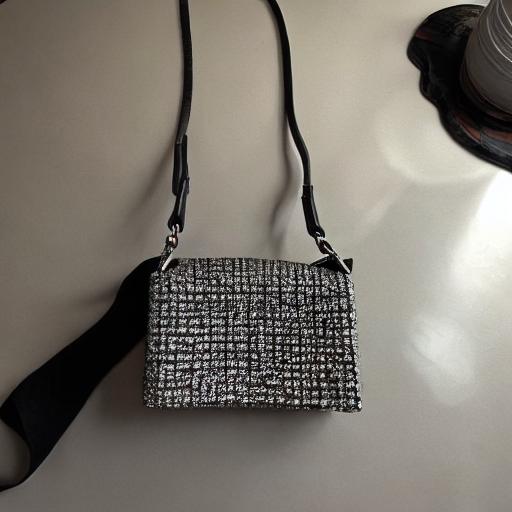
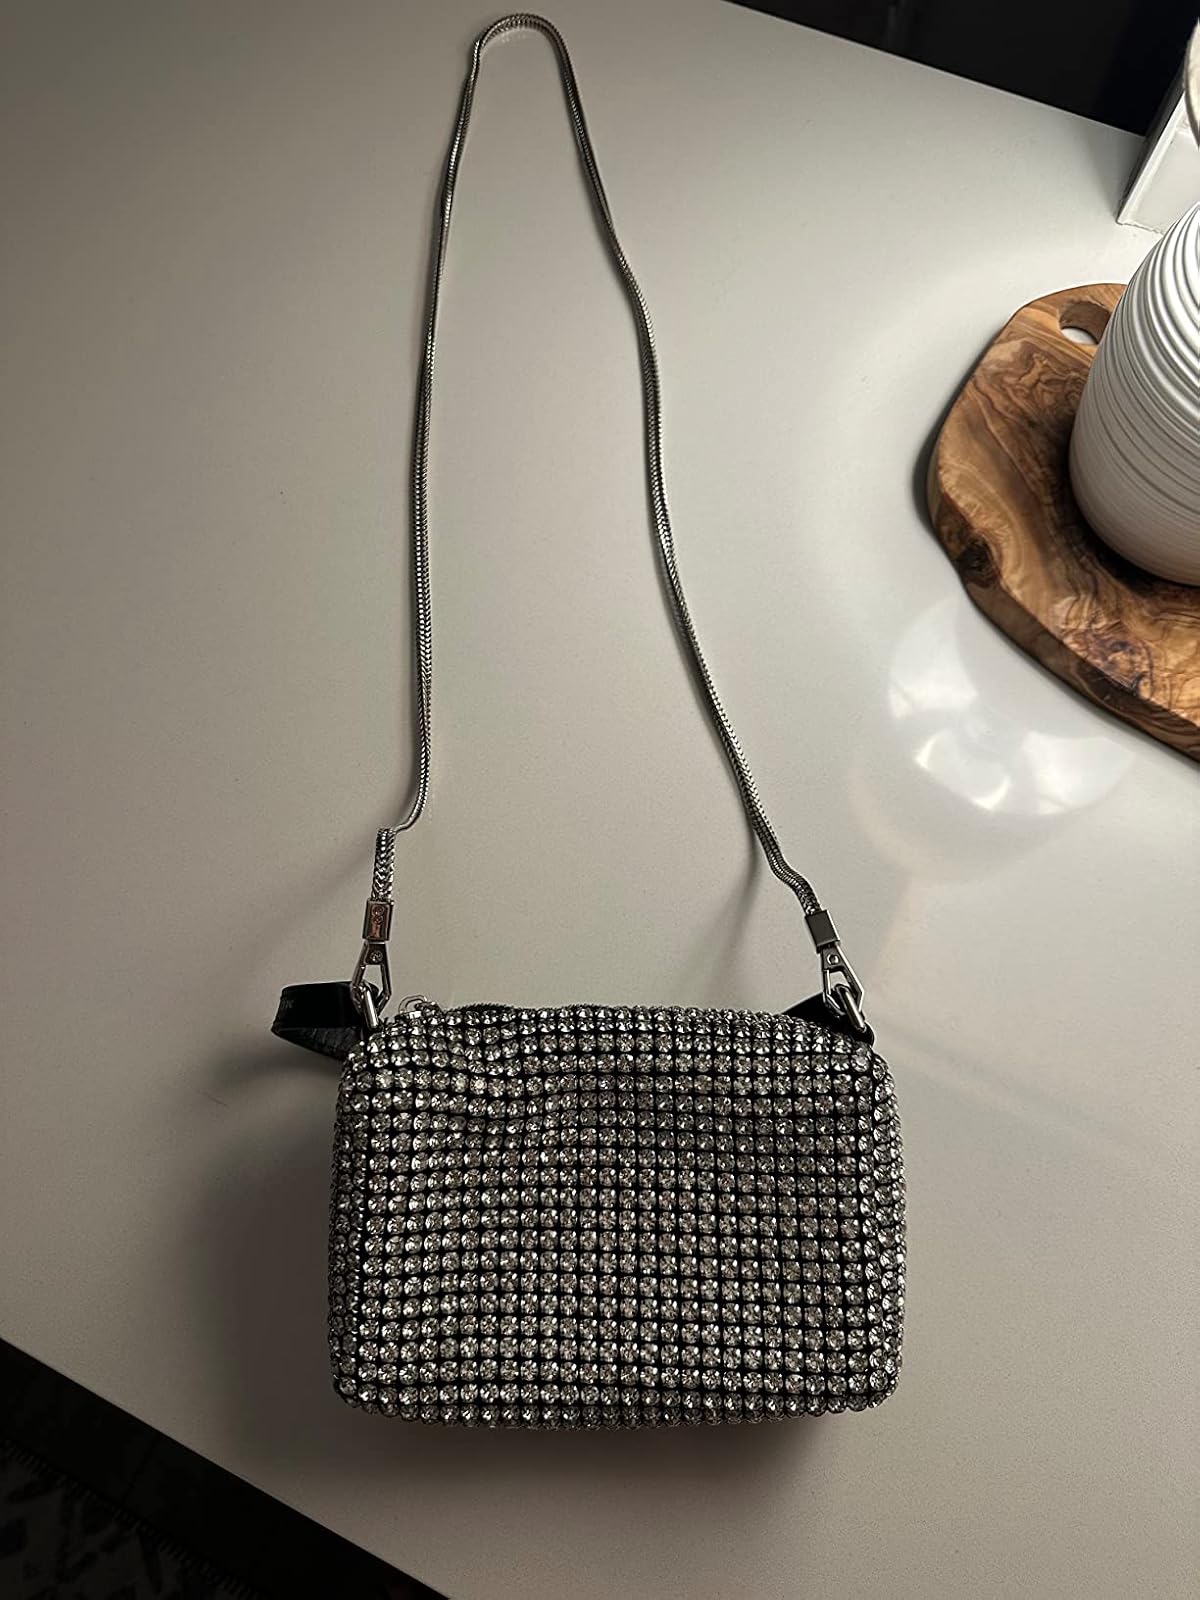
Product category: accessories_handbag
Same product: no